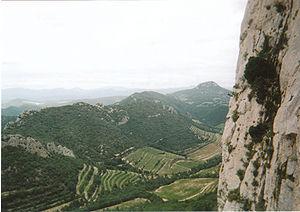
vue sur les vignobles et la crête de Saint-Amand
Le muscat de Beaumes-de-Venise est un vin français d'appellation d'origine contrôlée produit sur les communes de Beaumes-de-Venise et d'Aubignan, dans le Vaucluse. C'est l'une des deux appellations fournissant du vin doux naturel du vignoble de la vallée du Rhône, avec le rasteau.